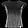
Label: T - shirt / top